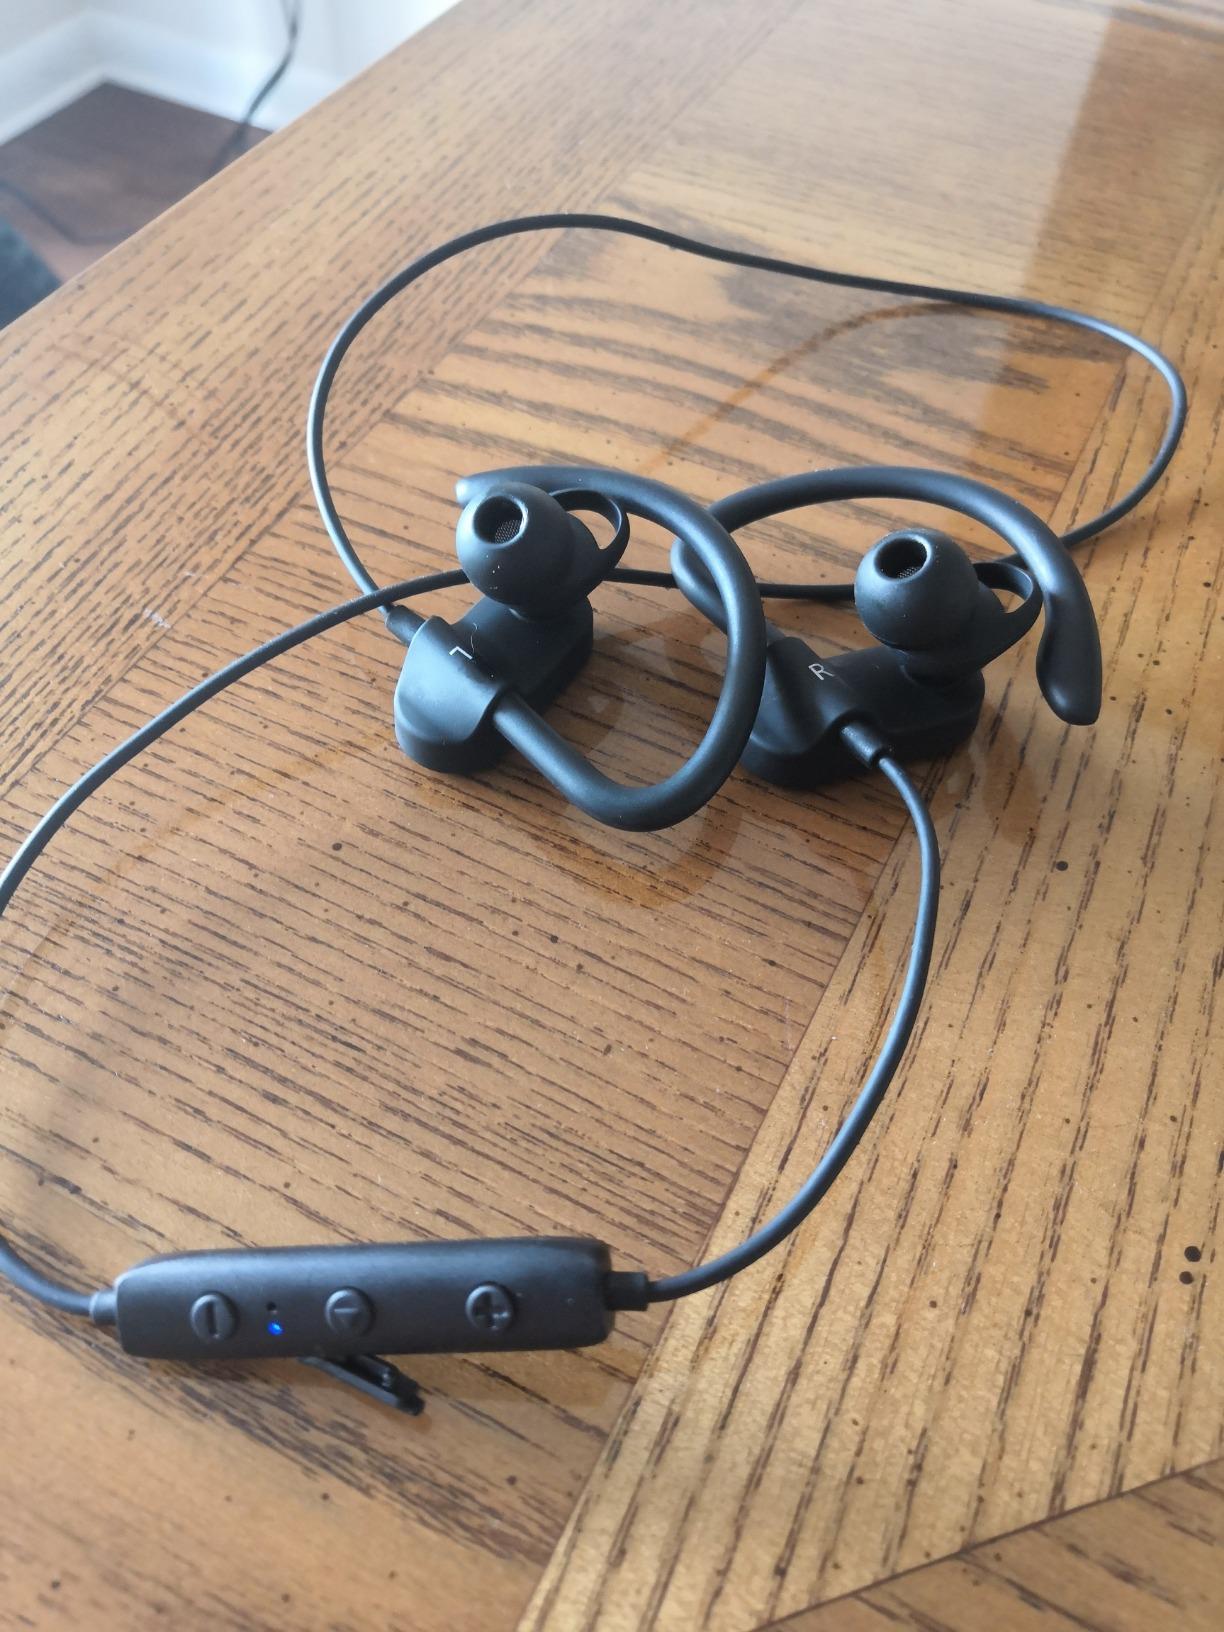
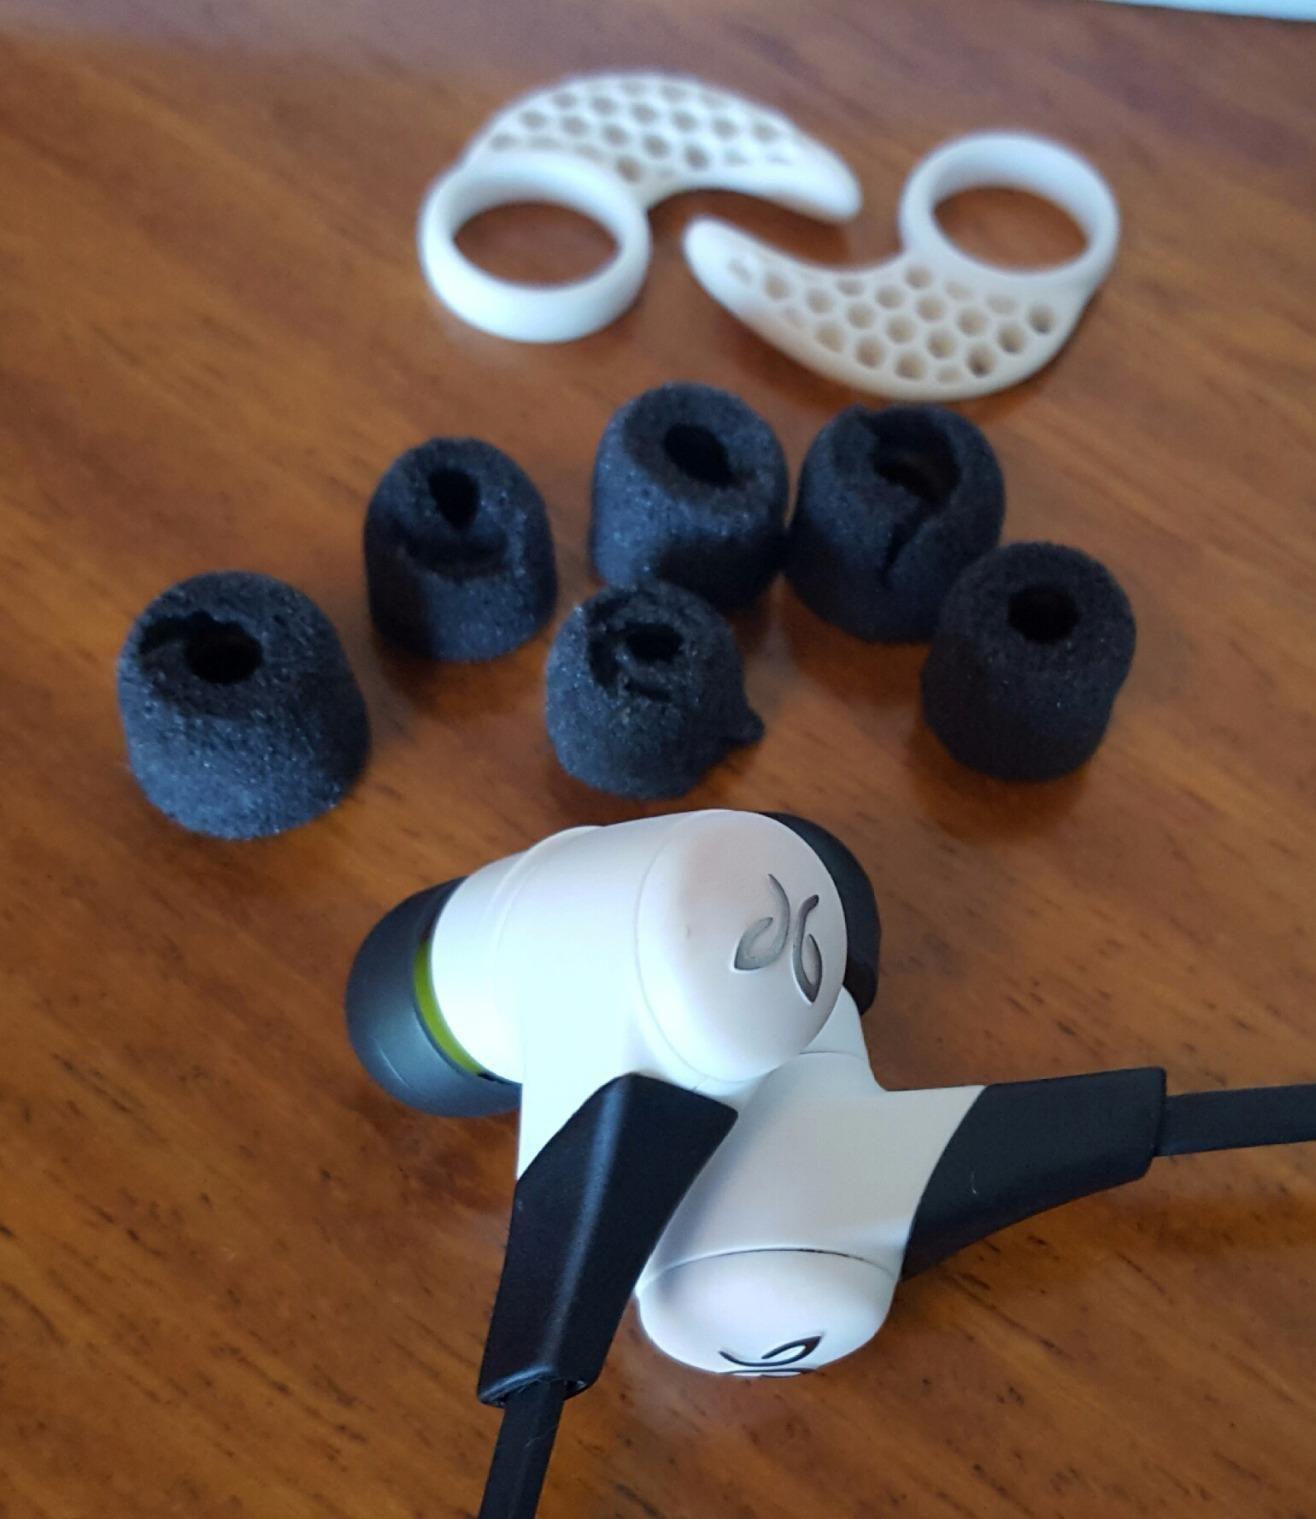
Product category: headphones
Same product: no